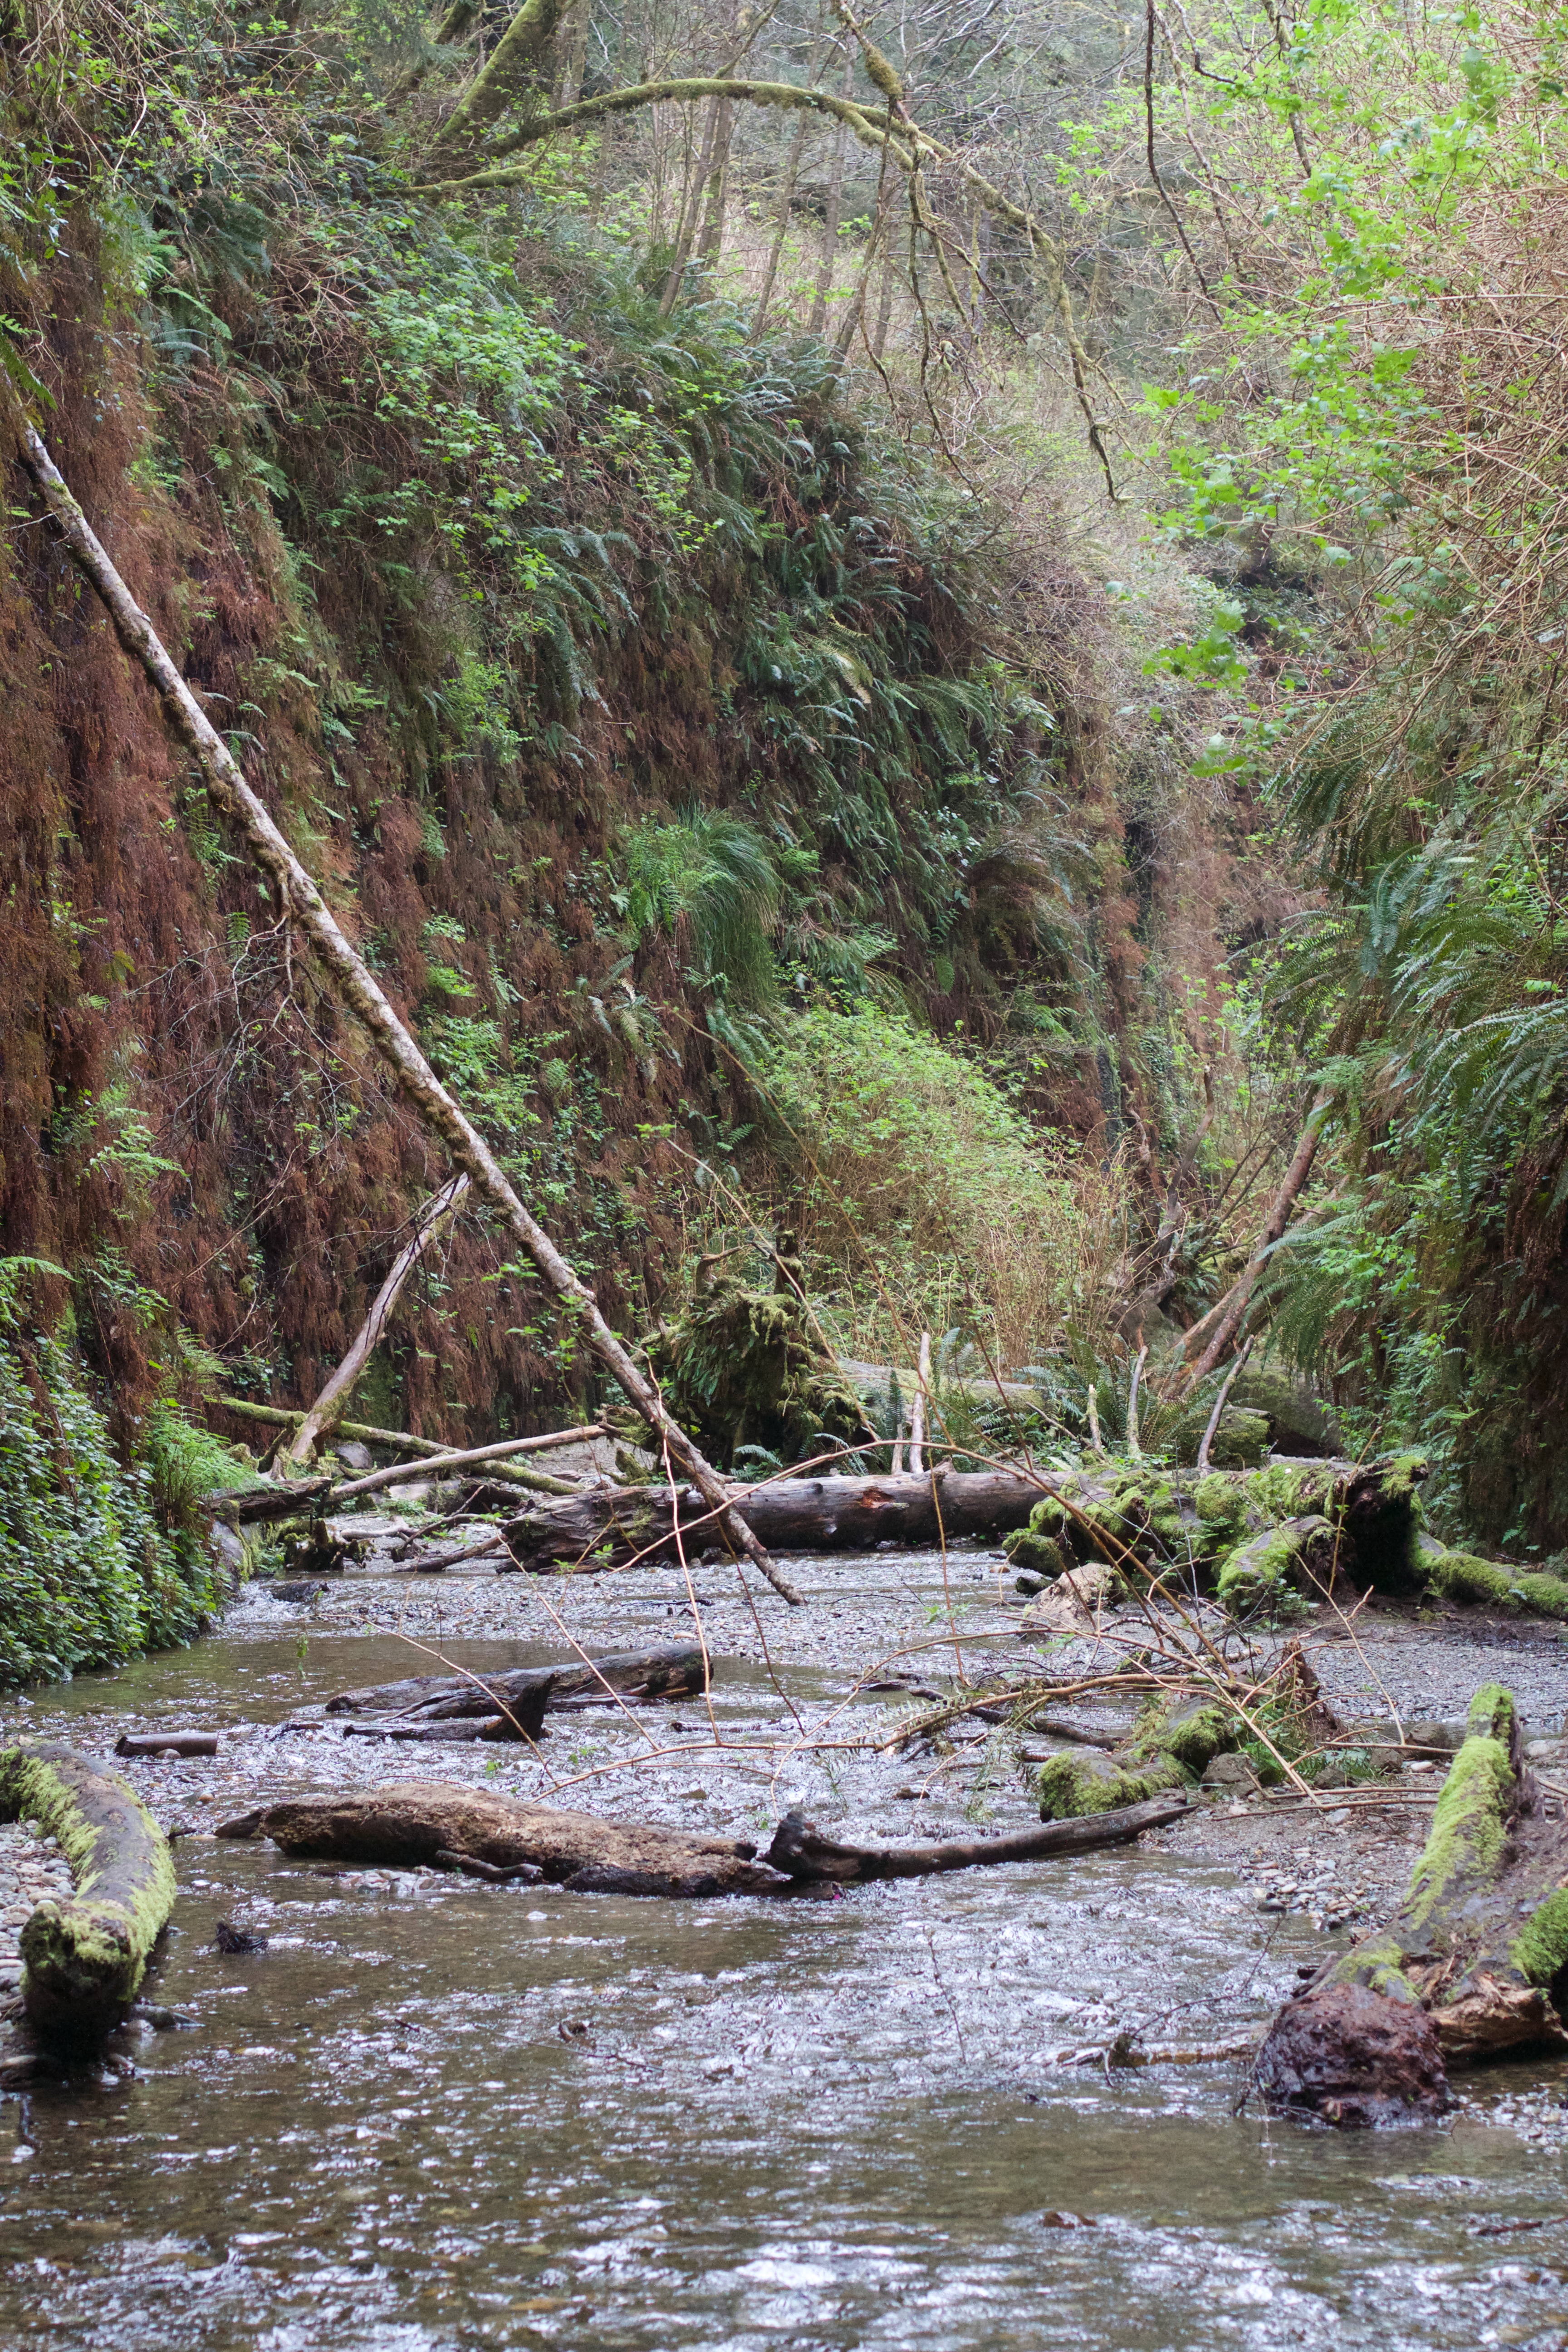
forest, creek, wilderness, river, valley, stream, jungle, rapid, body of water, rainforest, woodland, water feature, watercourse, landform, geographical feature, recreational fishing